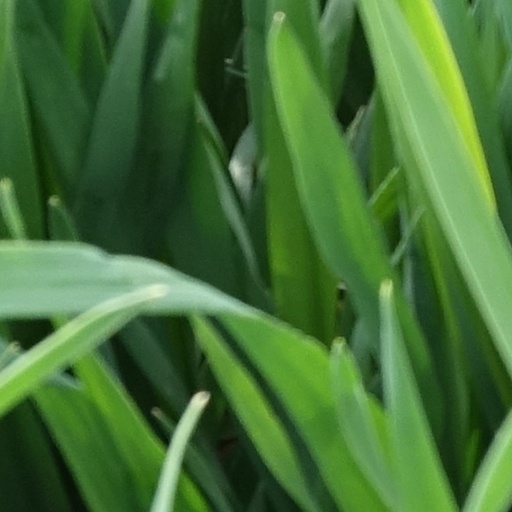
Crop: wheat